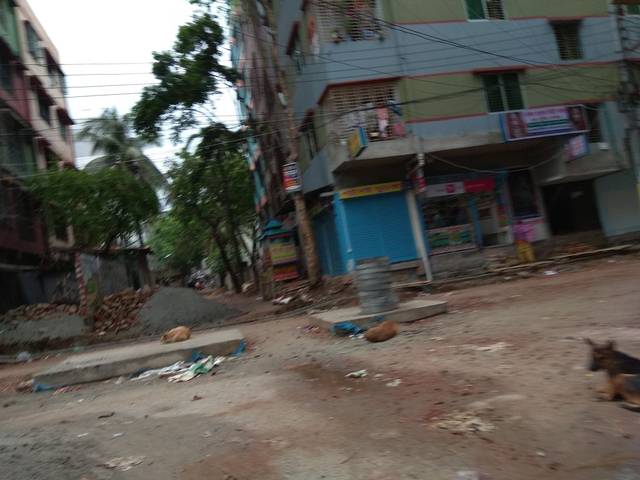
Region: Bangladesh
Coordinates: 23.819, 90.371